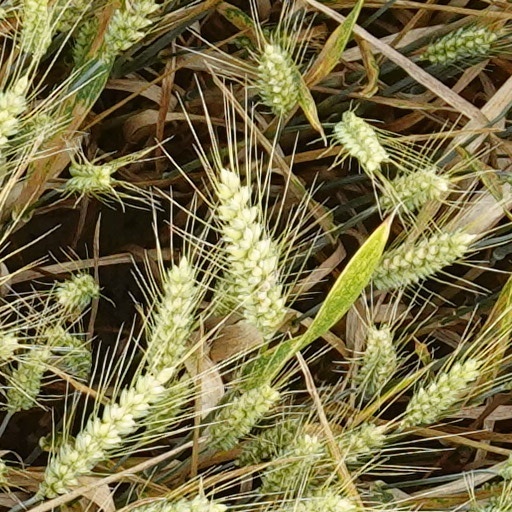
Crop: wheat